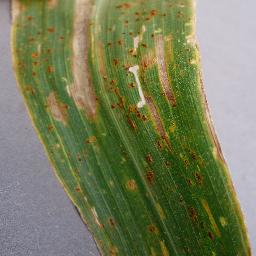
Label: Corn_(Maize)___Gray_Leaf_Spot_(Cercospora)